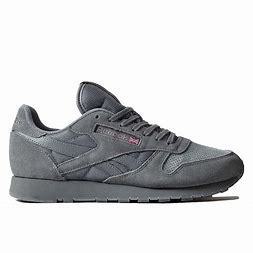
Brand: Reebok
Model: Cl Lthr